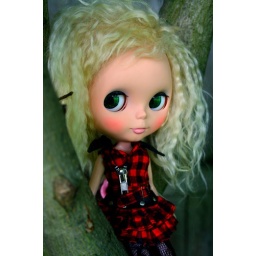
cct dress, m for monkey hat via blythe desires, bhc stockings  bramley by twinky